Todd Baron

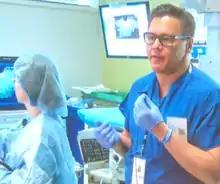
Baron teaching at Johns Hopkins Hospital advanced endoscopy course in 2017

Todd Huntley Baron is an American gastroenterologist who is Professor of Medicine at the University of North Carolina School of Medicine. Additionally, he currently serves as the Director of Advanced Therapeutic Endoscopy within UNC's Division of Gastroenterology and Hepatology. He is known for his publishing in the field of gastroenterology particularly in endoscopic retrograde cholangiopancreatography (ERCP), endoscopic ultrasound (EUS) and other advanced endoscopic procedures. He has developed interventional endoscopic techniques for the care of patients with gastrointestinal, liver and other medical conditions. He was the first to describe endoscopic drainage of the gallbladder, placement of a colonic stent, and endoscopic pancreatic necrosectomy.